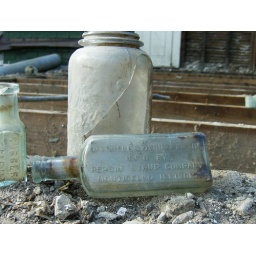
Many broken glass bottles, canning jars and dishes found under kitchen floor.